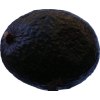
Label: black_avocado